Rog (factory)

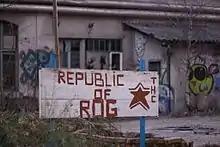

The factory complex was squatted in 2006 and kept the name Rog. The occupiers declared "As a non-formal network of individuals we believe that our actions are completely legitimate and well-grounded, although, at the moment, lacking official permission". The centre was run by assembly and hosted different activities, functioning as both a cultural centre for art and a self-managed social centre. It hosted concerts, lectures, refugee support activities and other events.